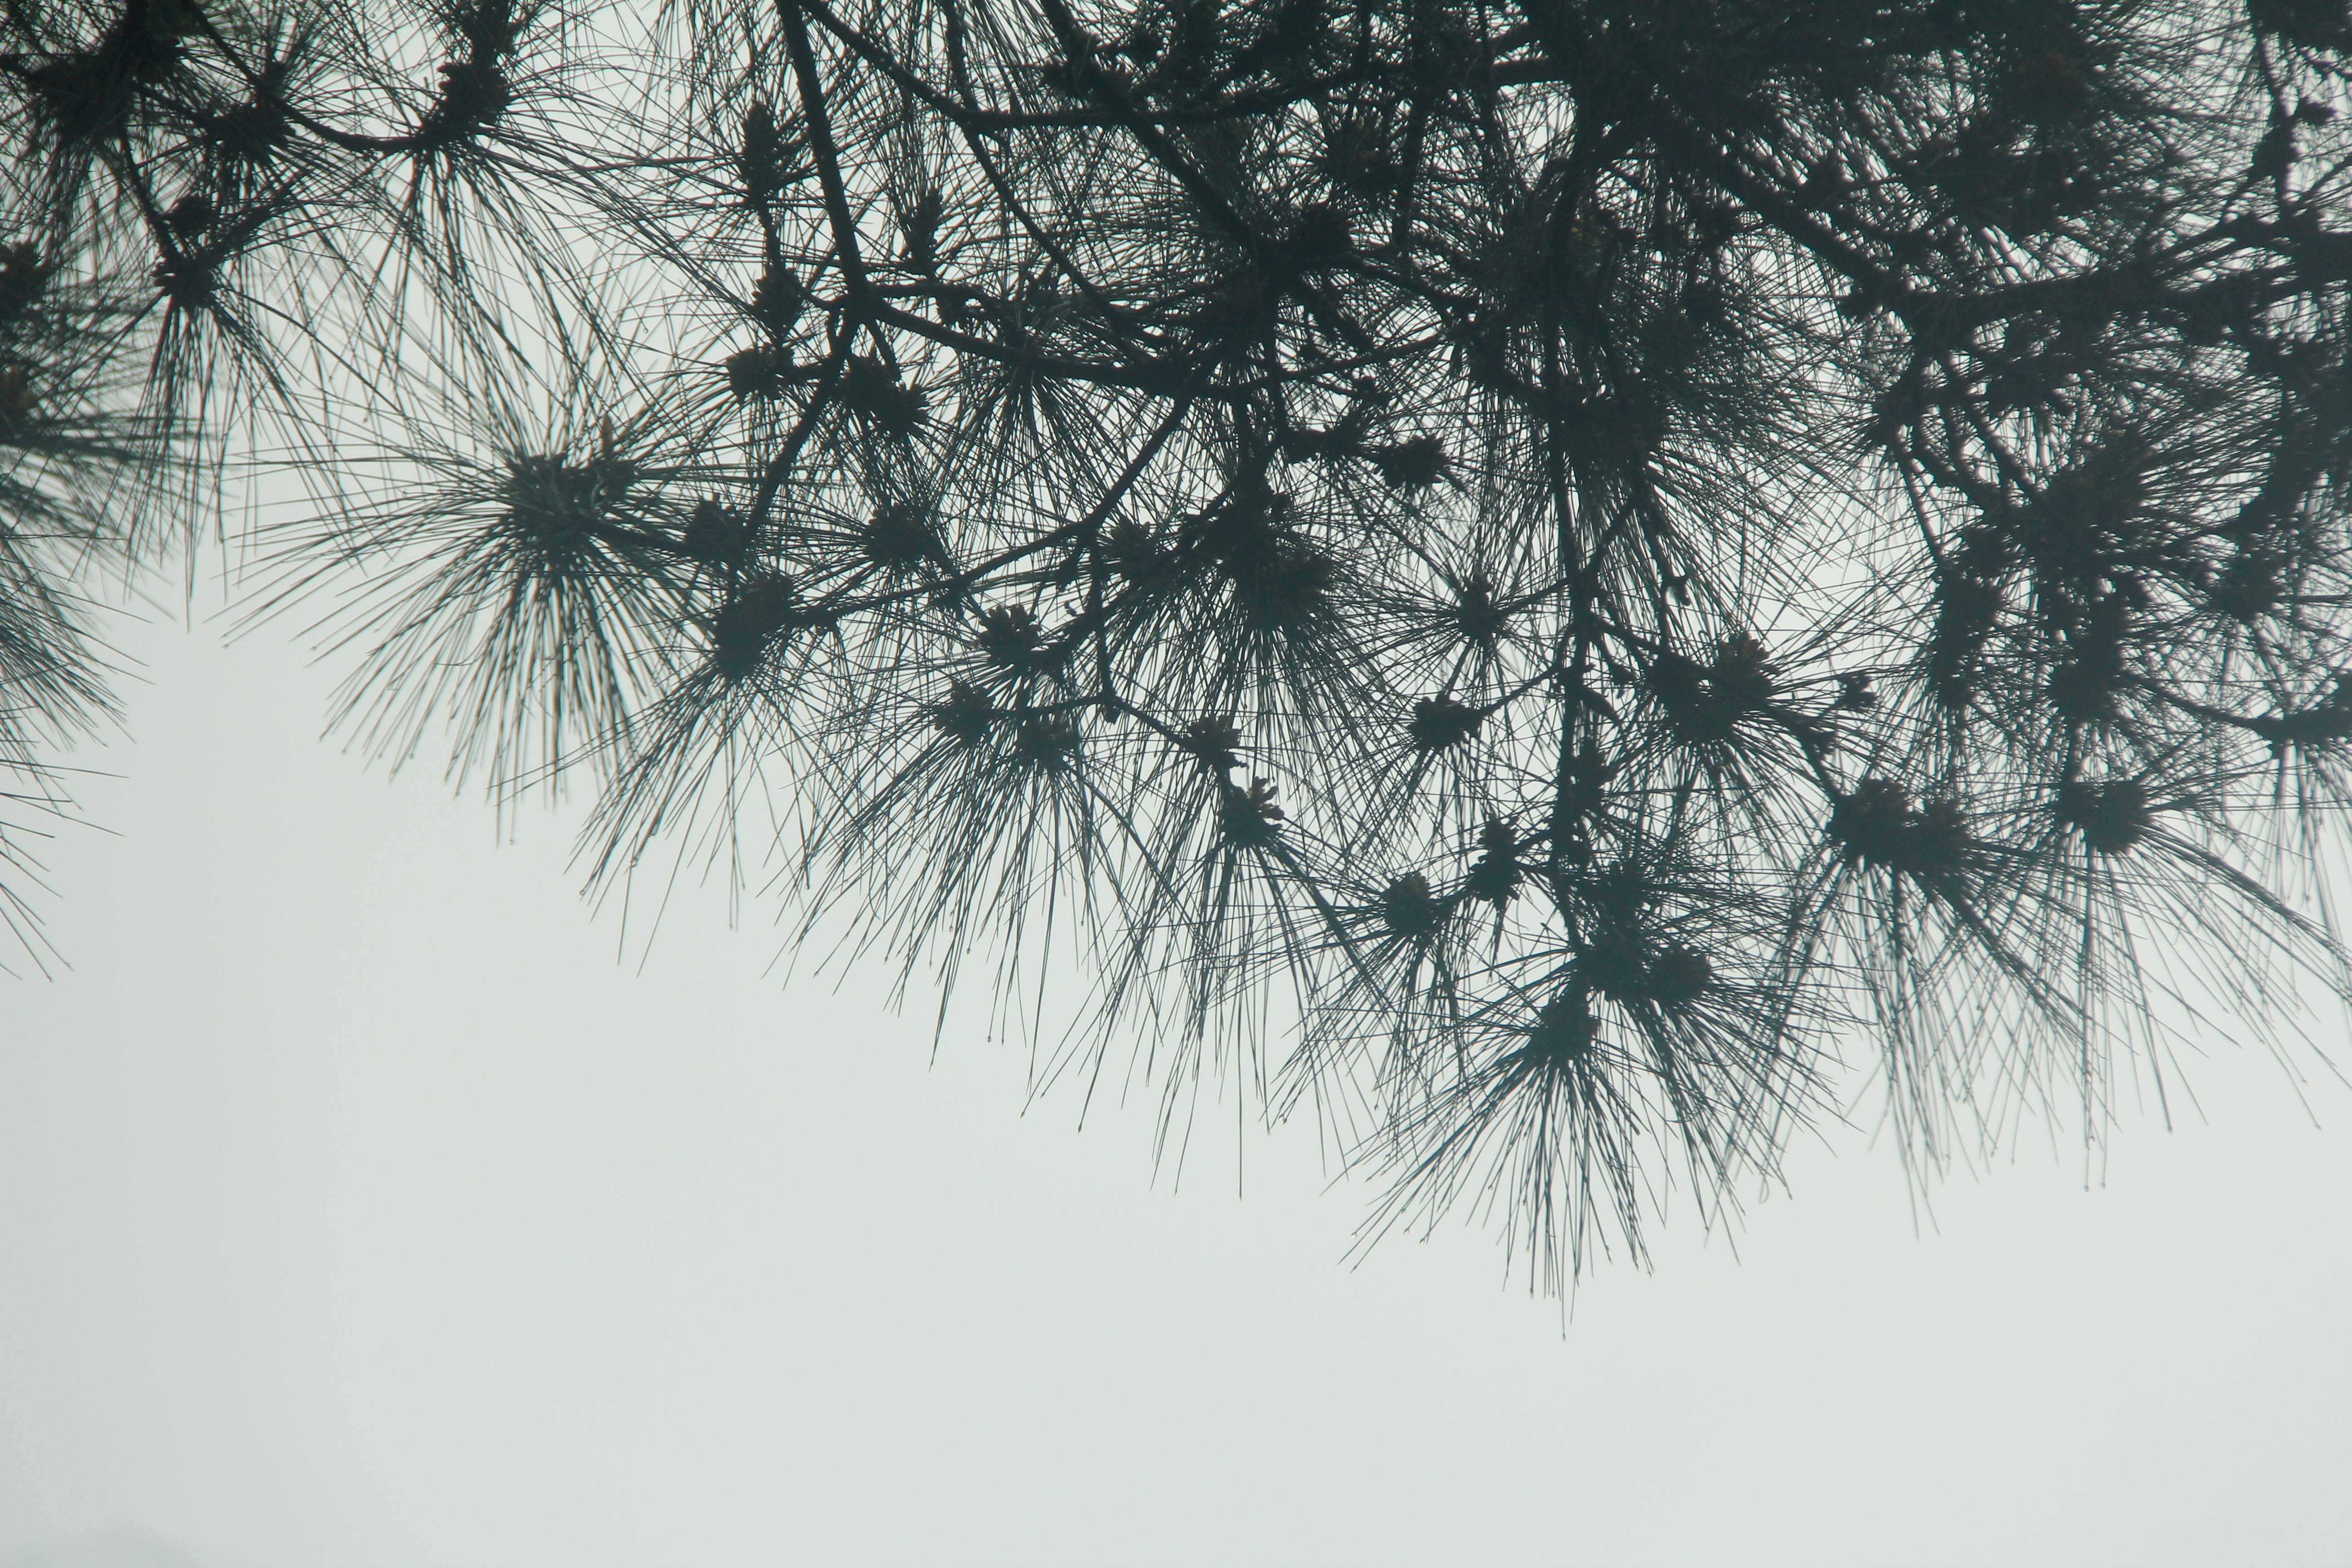
tree, branch, snow, winter, black and white, plant, sky, sunlight, morning, leaf, frost, weather, monochrome, season, twig, monochrome photography, atmospheric phenomenon, woody plant, arecales